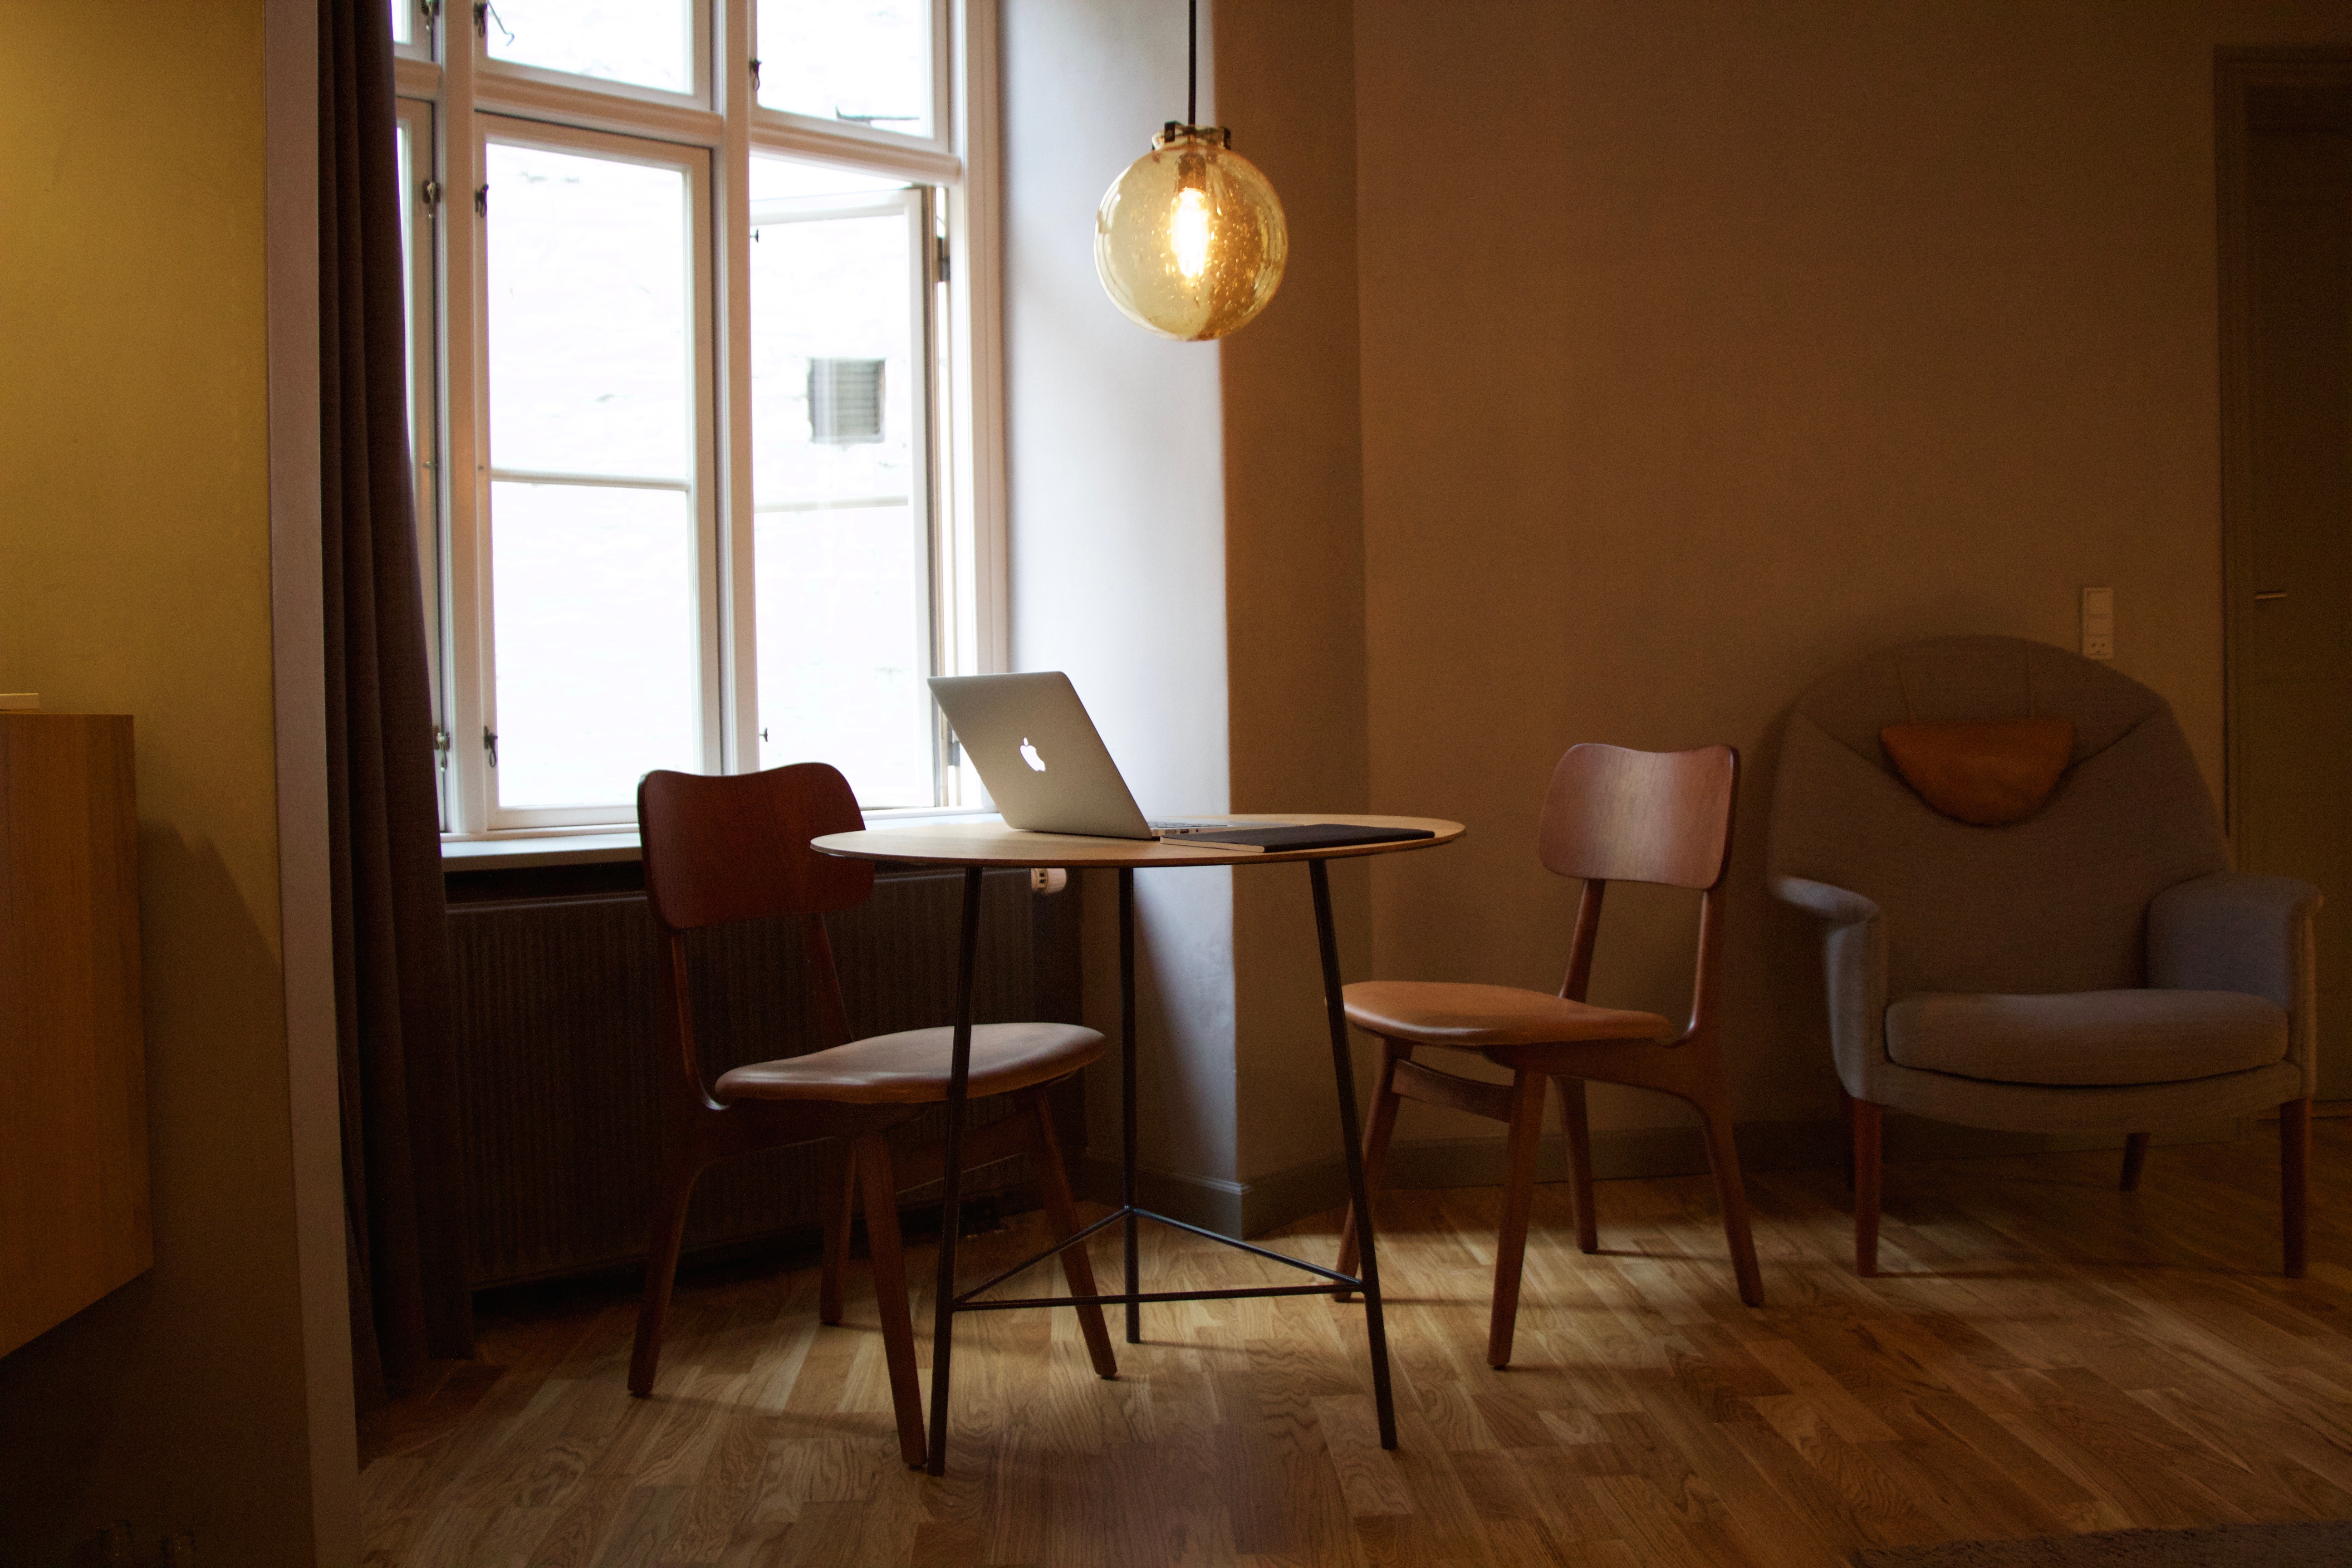
laptop, table, chair, floor, home, cottage, office, indoor, property, living room, room, apartment, interior design, hardwood, estate, suite, dining room, wood flooring